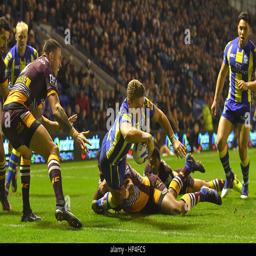
athlete scores his team 's third try during the match